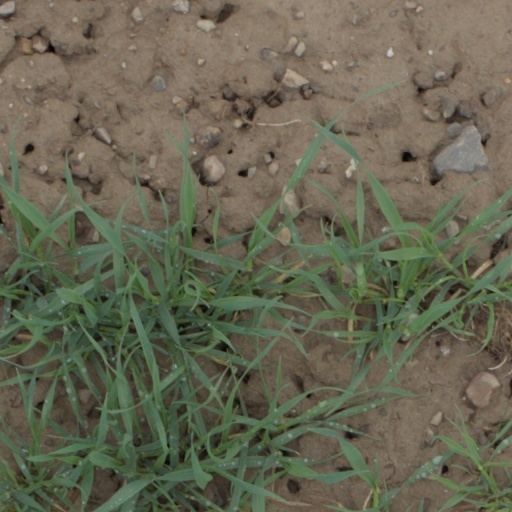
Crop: wheat